Santiago Tuxtla

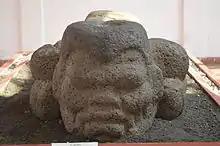
Colossal Olmec sculpture named "Negro" at the Museo Regional Tuxteco

Santiago refers to Saint James Moorslayer, the patron saint. The name “Tuxtla” (originally Toxtla) is derived from Nahuatl and means “place of the rabbit” in reference to the year of the Aztec calendar when the Empire conquered the area.